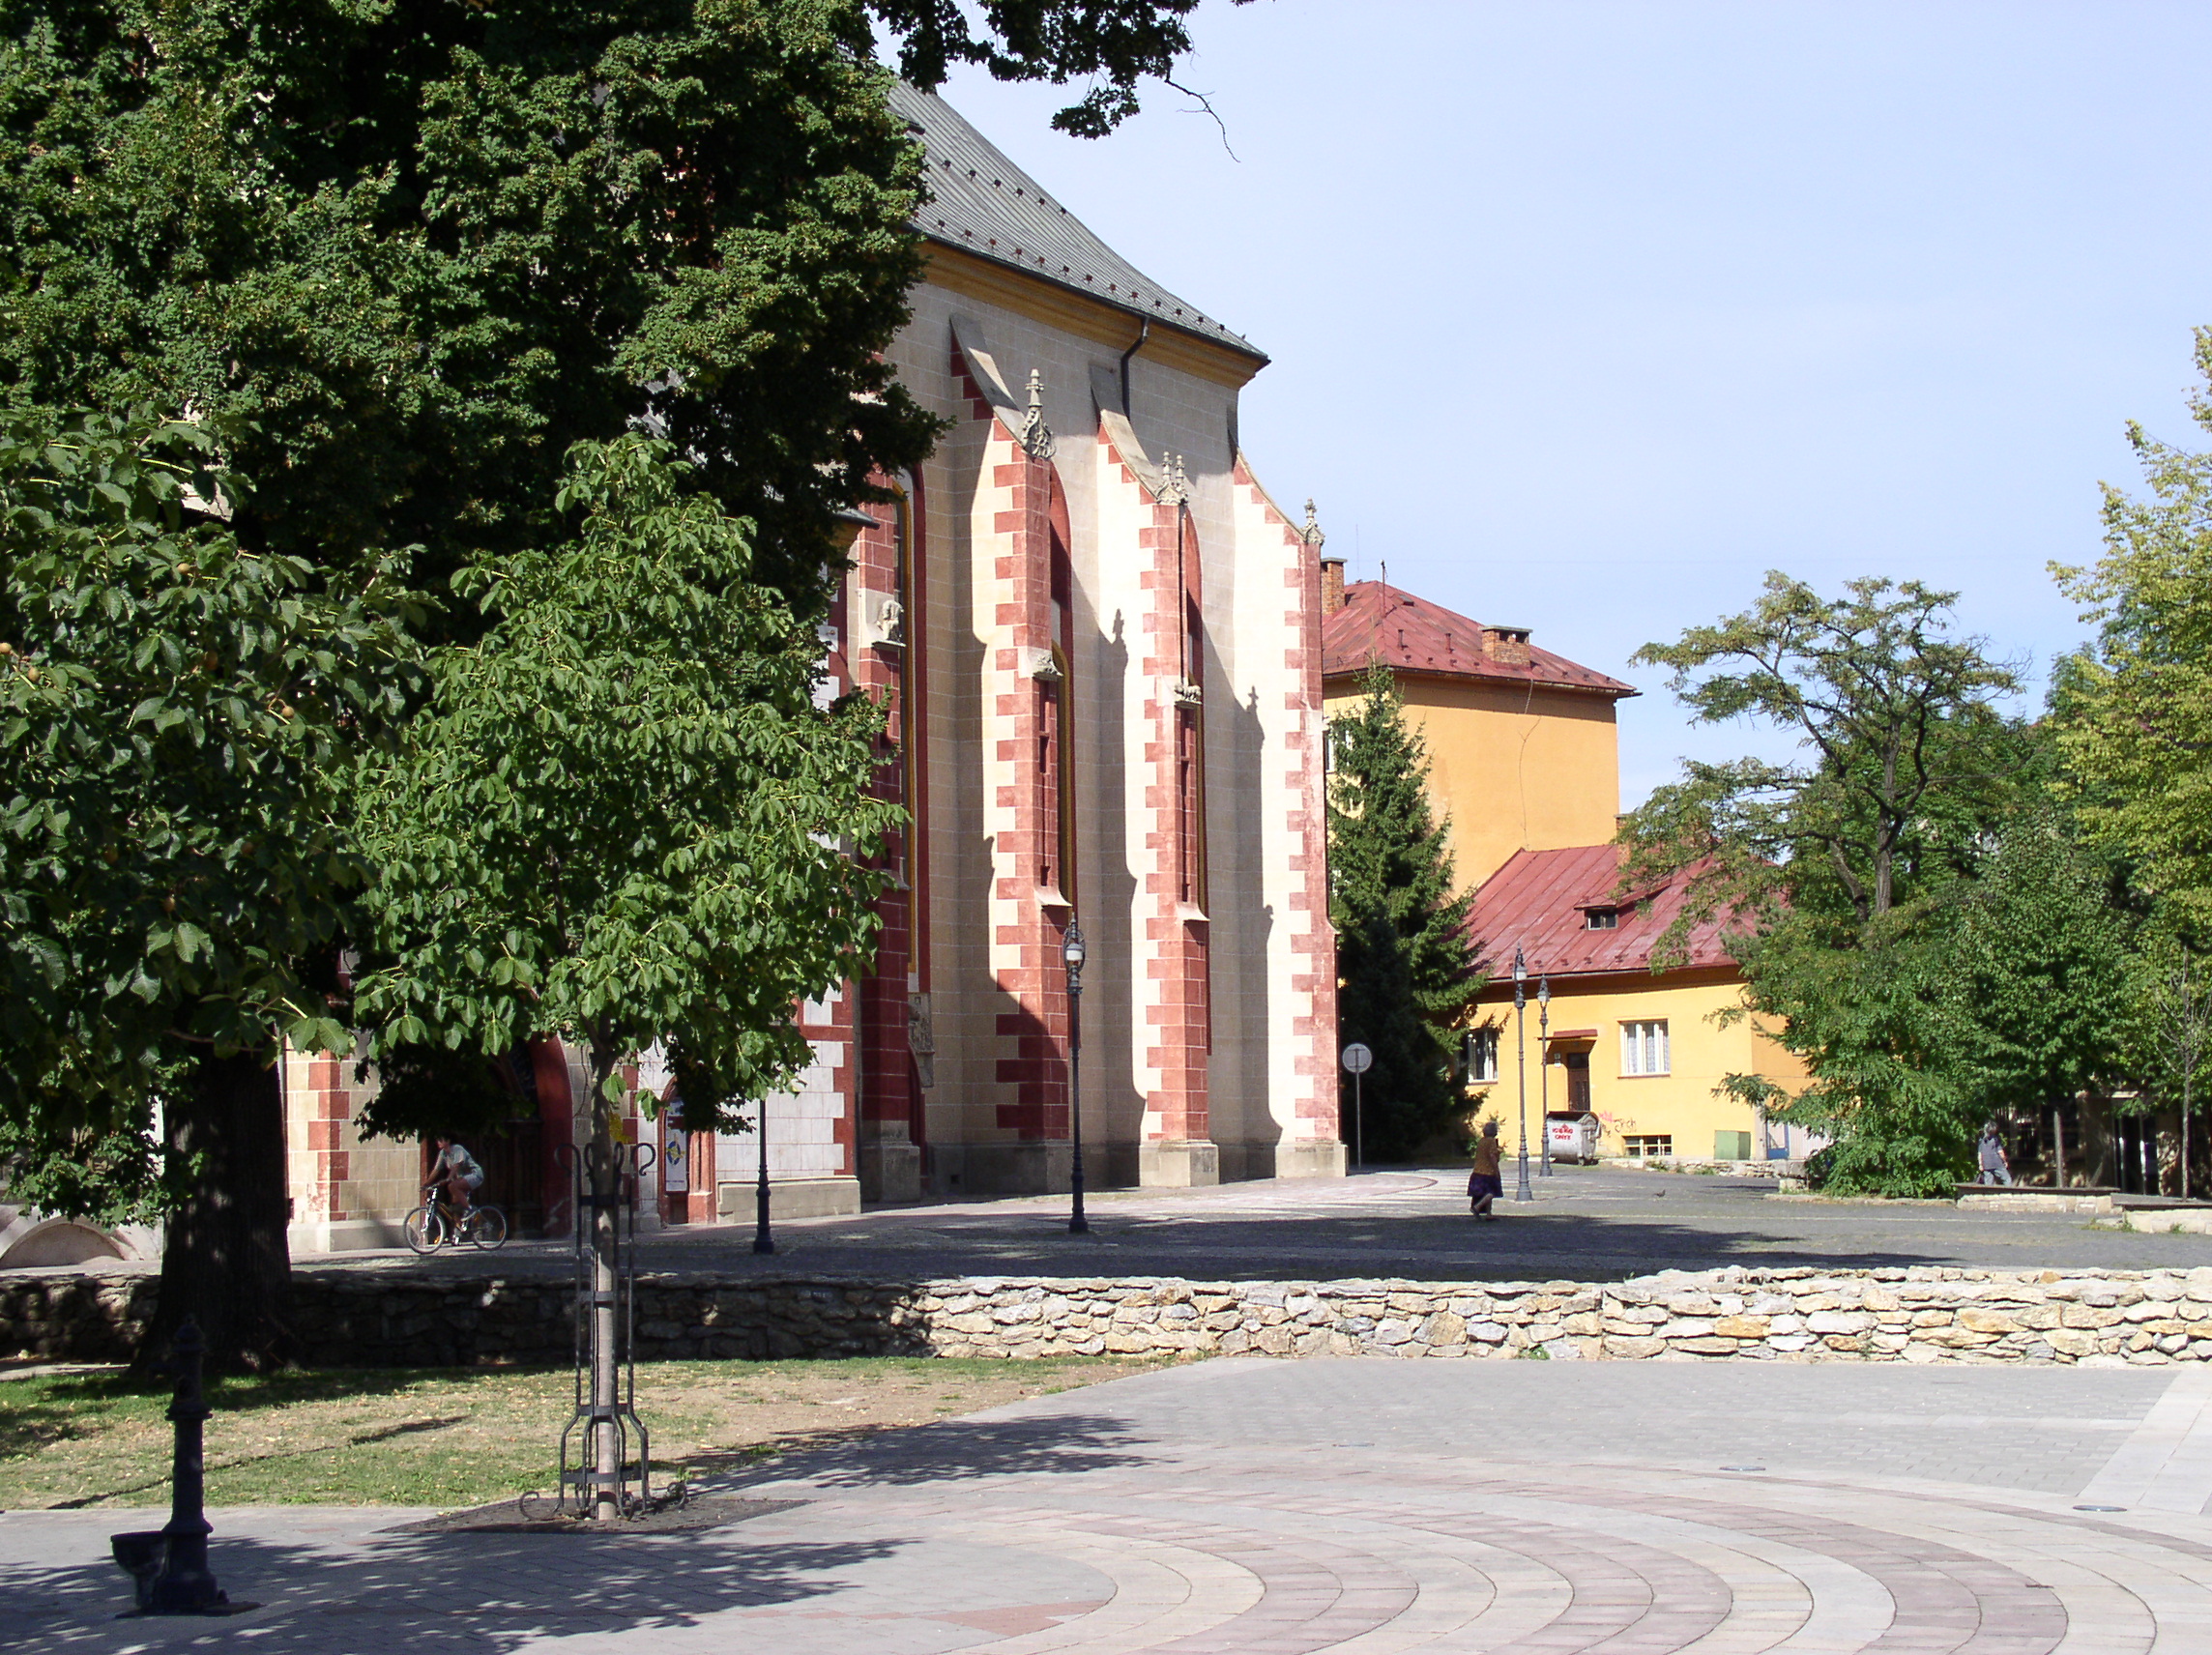
banska bystrica, slovakia, landmark, building, architecture, town, tree, public space, church, city, house, plant, place of worship, campus, tourism, facade, leisure, residential area, tourist attraction